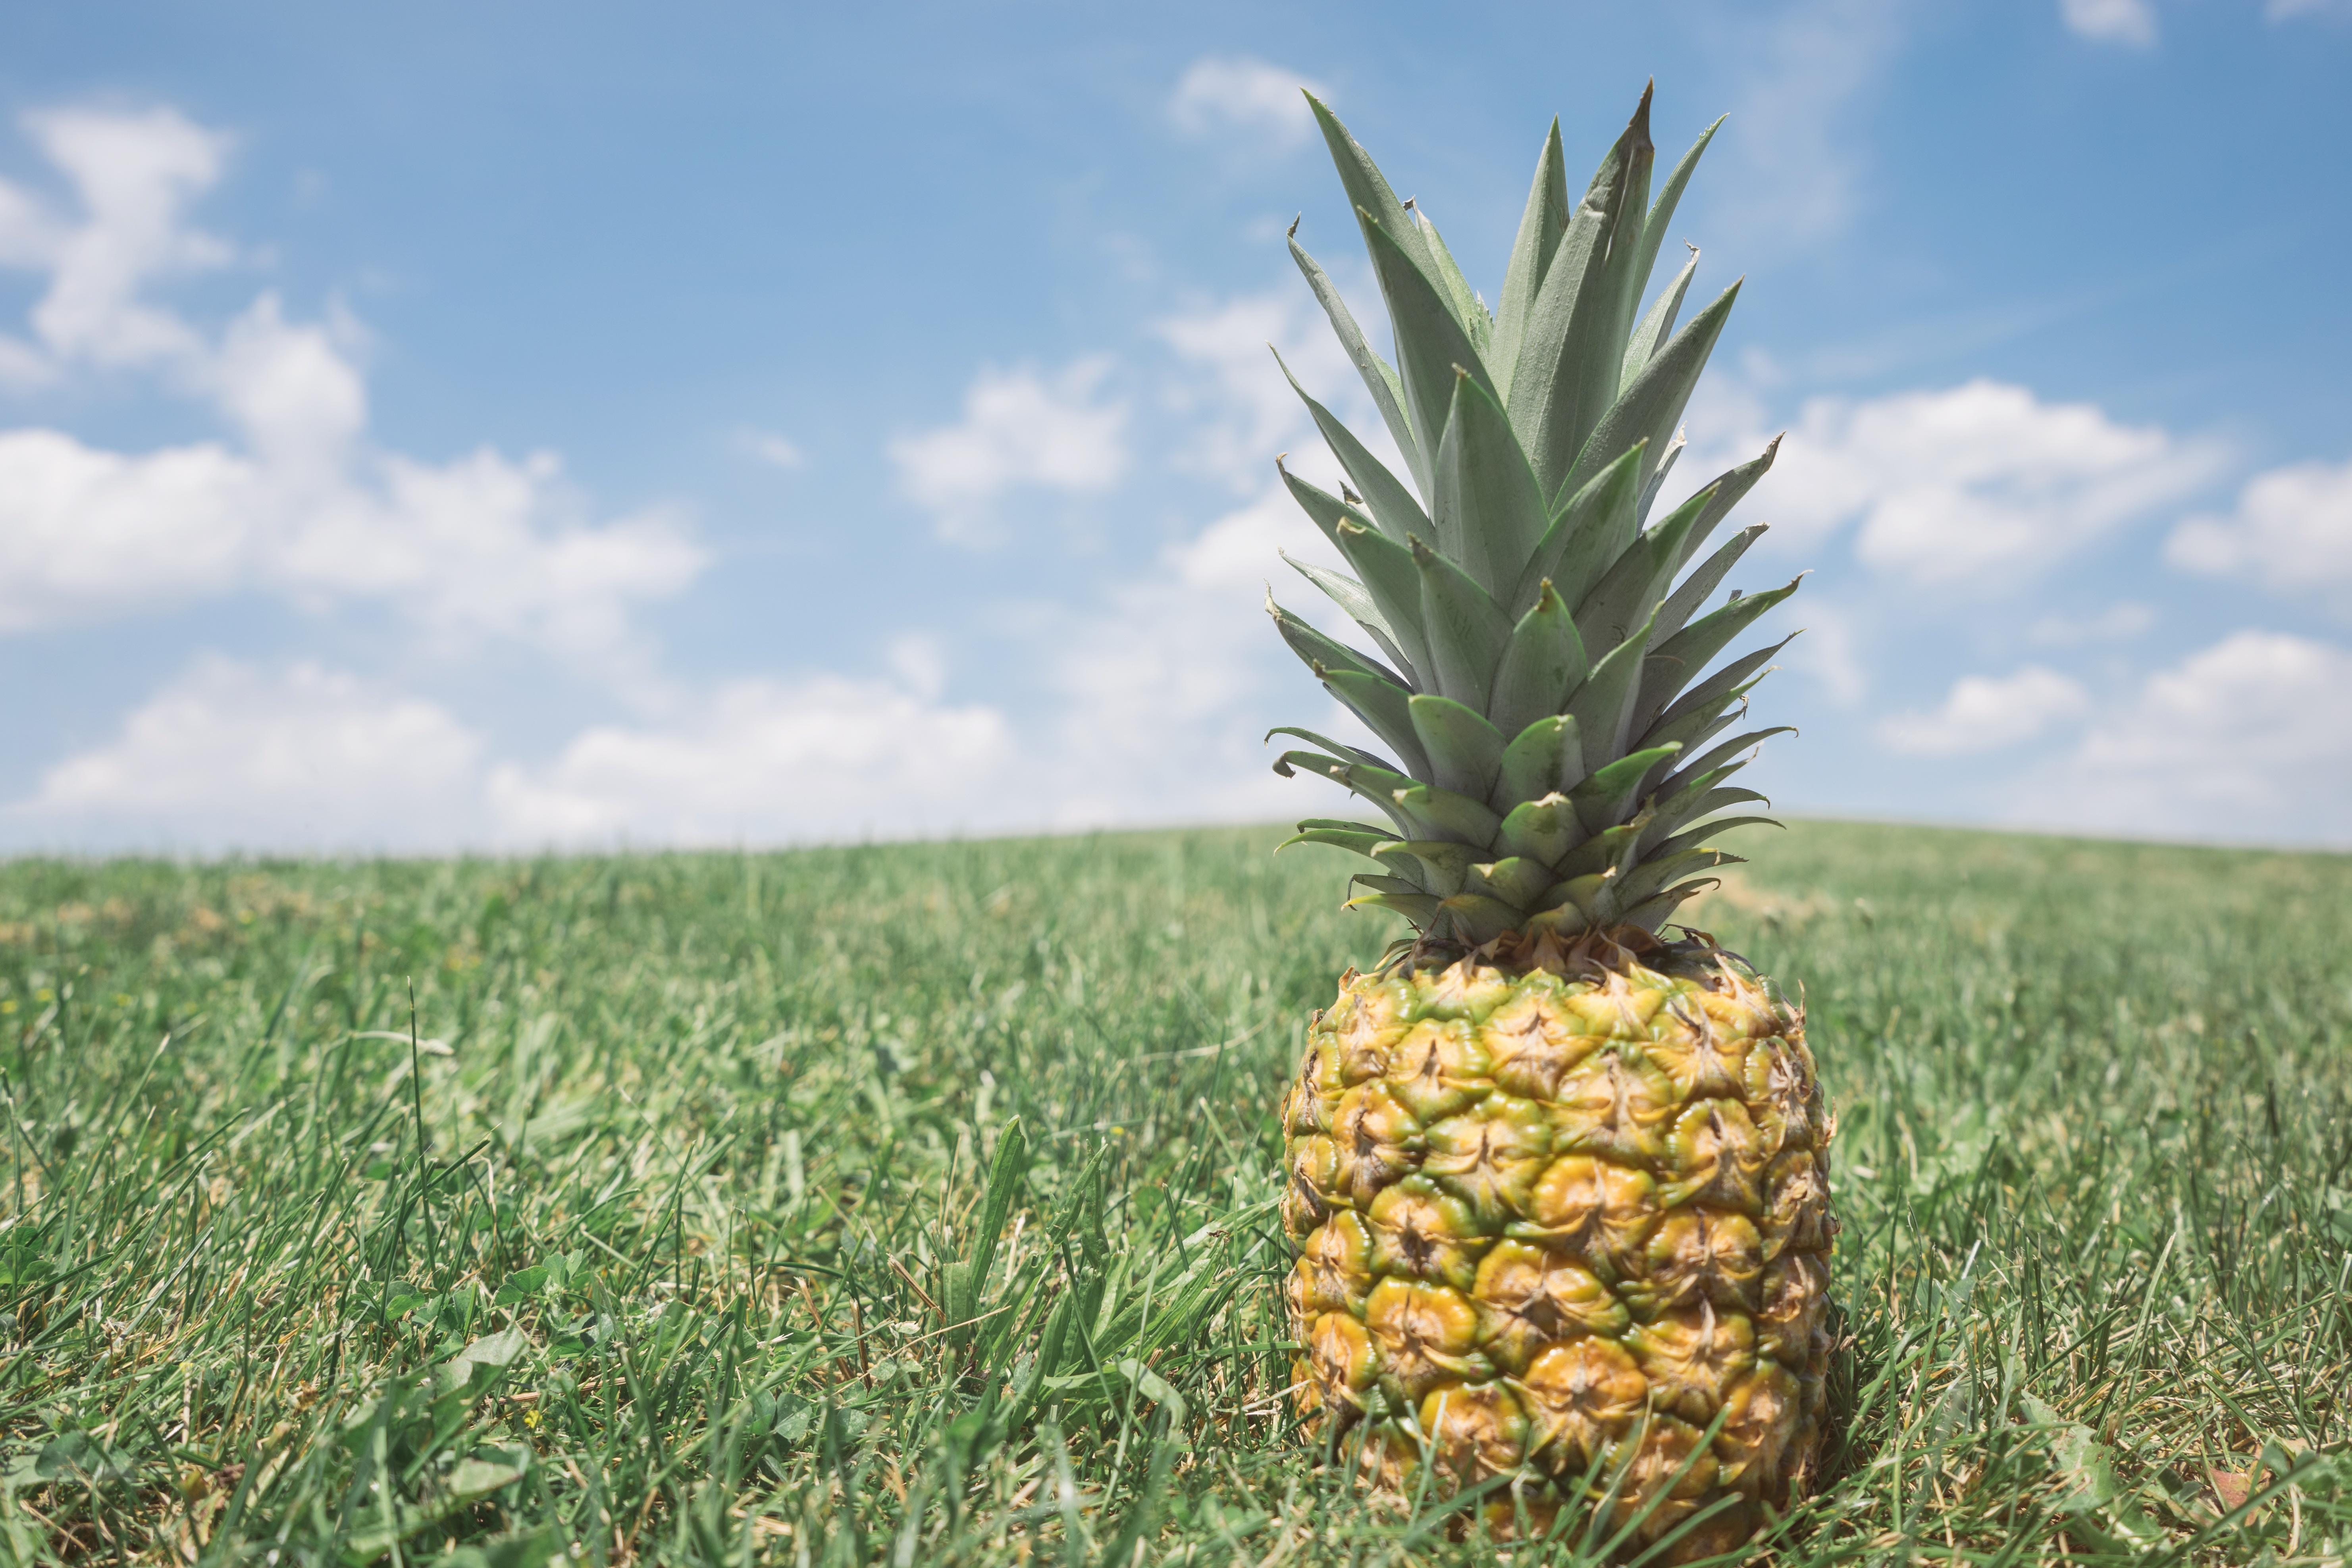
tree, grass, plant, field, fruit, hill, summer, food, golden, produce, crop, tropical, agriculture, pineapple, blue sky, tropical fruit, summertime, ecosystem, flowering plant, date palm, summer vibes, grass family, land plant, arecales, palm family